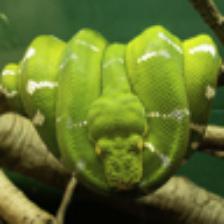
Label: NonHuman